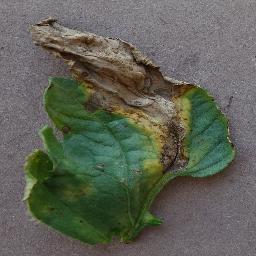
Label: Tomato___Early_blight